National Animal Resource Facility for Biomedical Research

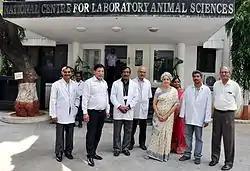
National Center for Laboratory Animal Sciences, Hyderabad

On 18 November 2015 the union Government of India, approved a long-pending proposal envisaging Rs 338.58 crore-world-class-facility for breeding beagle dogs, horses, and monkeys besides other animals on a large scale to indigenously to meet the needs of the country's pharma firms for drug testing and clinical research. Subsequently, The National Center For Laboratory Animal Sciences at the National Institute of Nutrition, Hyderabad is being integrated to form the National Animal Resource Facility for Biomedical Research.